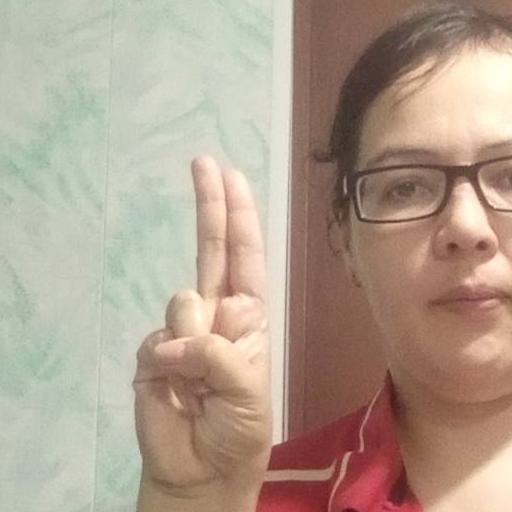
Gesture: two_up